Belt Railroad Engine House and Sandhouse

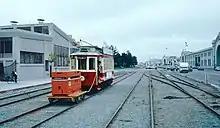
Belt Railroad tracks passing the Engine House in 1987, during a streetcar demonstration service that used the freight tracks for a short time

The property comprises the block bounded by Lombard St., Sansome St., and the Embarcadero. It was designed and/or built by Newman, Freeman & Alden.